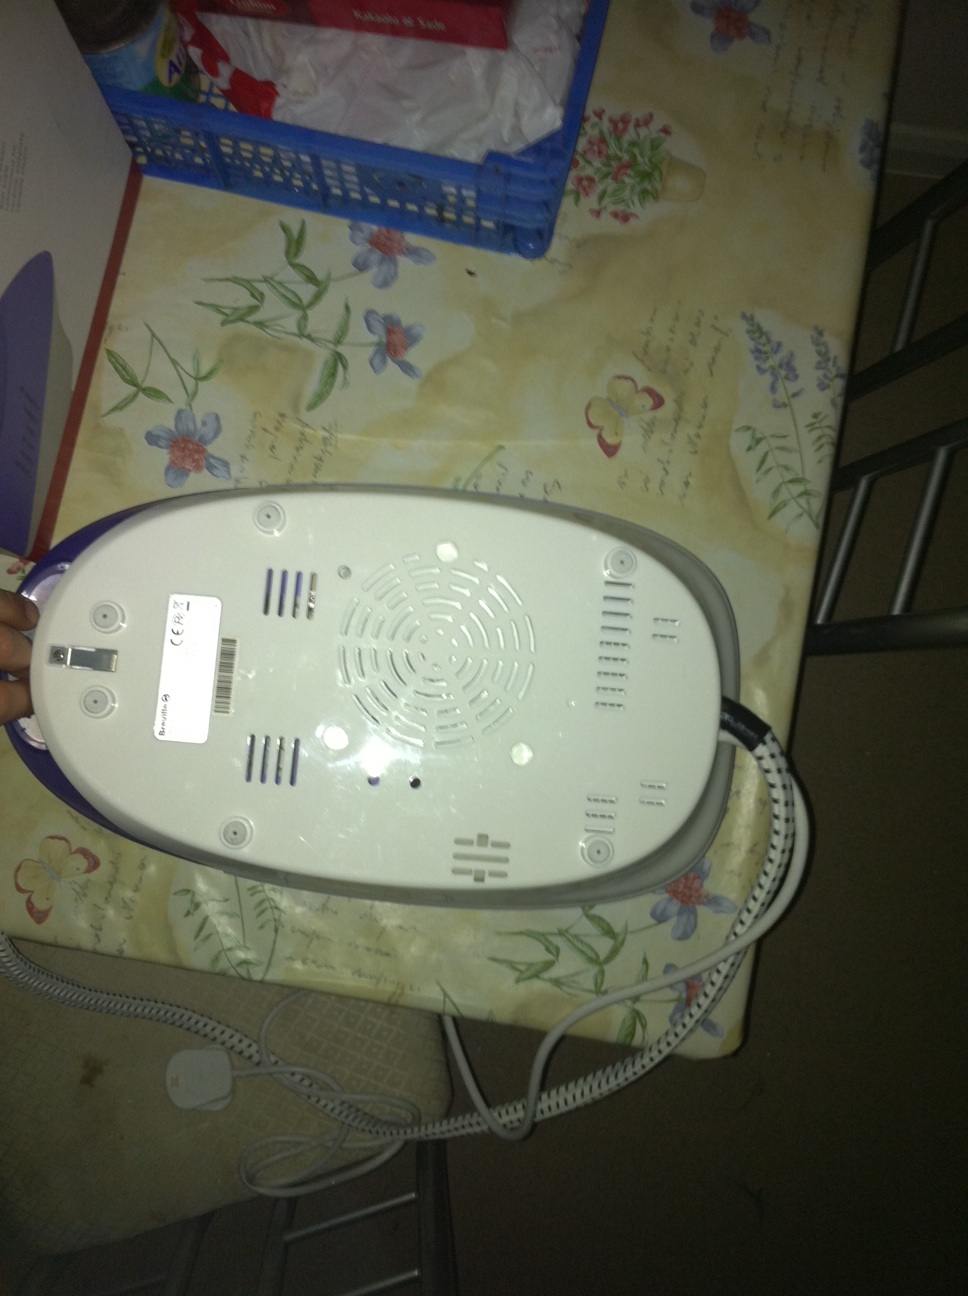Question: Hi guys we have a brevil iron here and I need to know what the model number is, thank you.
Answer: unanswerable